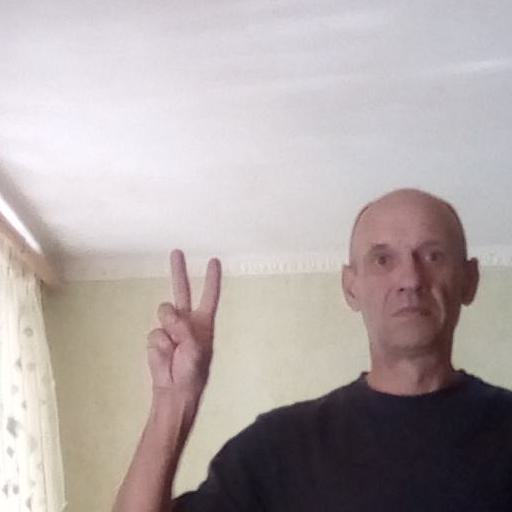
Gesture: peace